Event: Nepal Earthquake
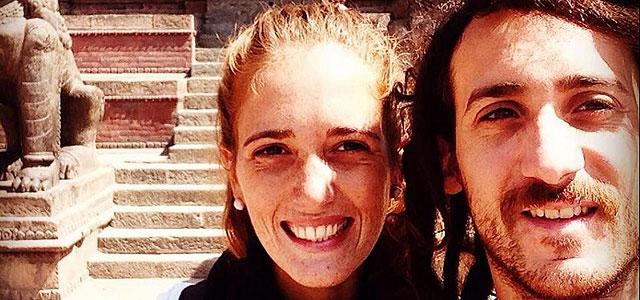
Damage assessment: no_damage